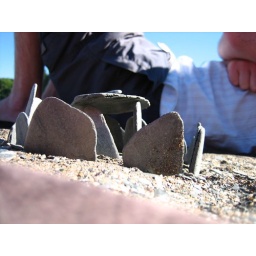
Stone house in the sand, table shot